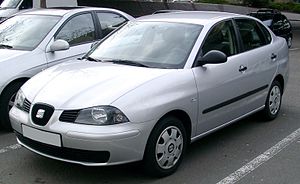
Seat Córdoba / Córdoba (type 6L, 2002−2008)
SEAT Córdoba (2002−2008)
SEAT Córdoba, opkaldt efter den spanske by Córdoba, var en bilmodel fra SEAT.